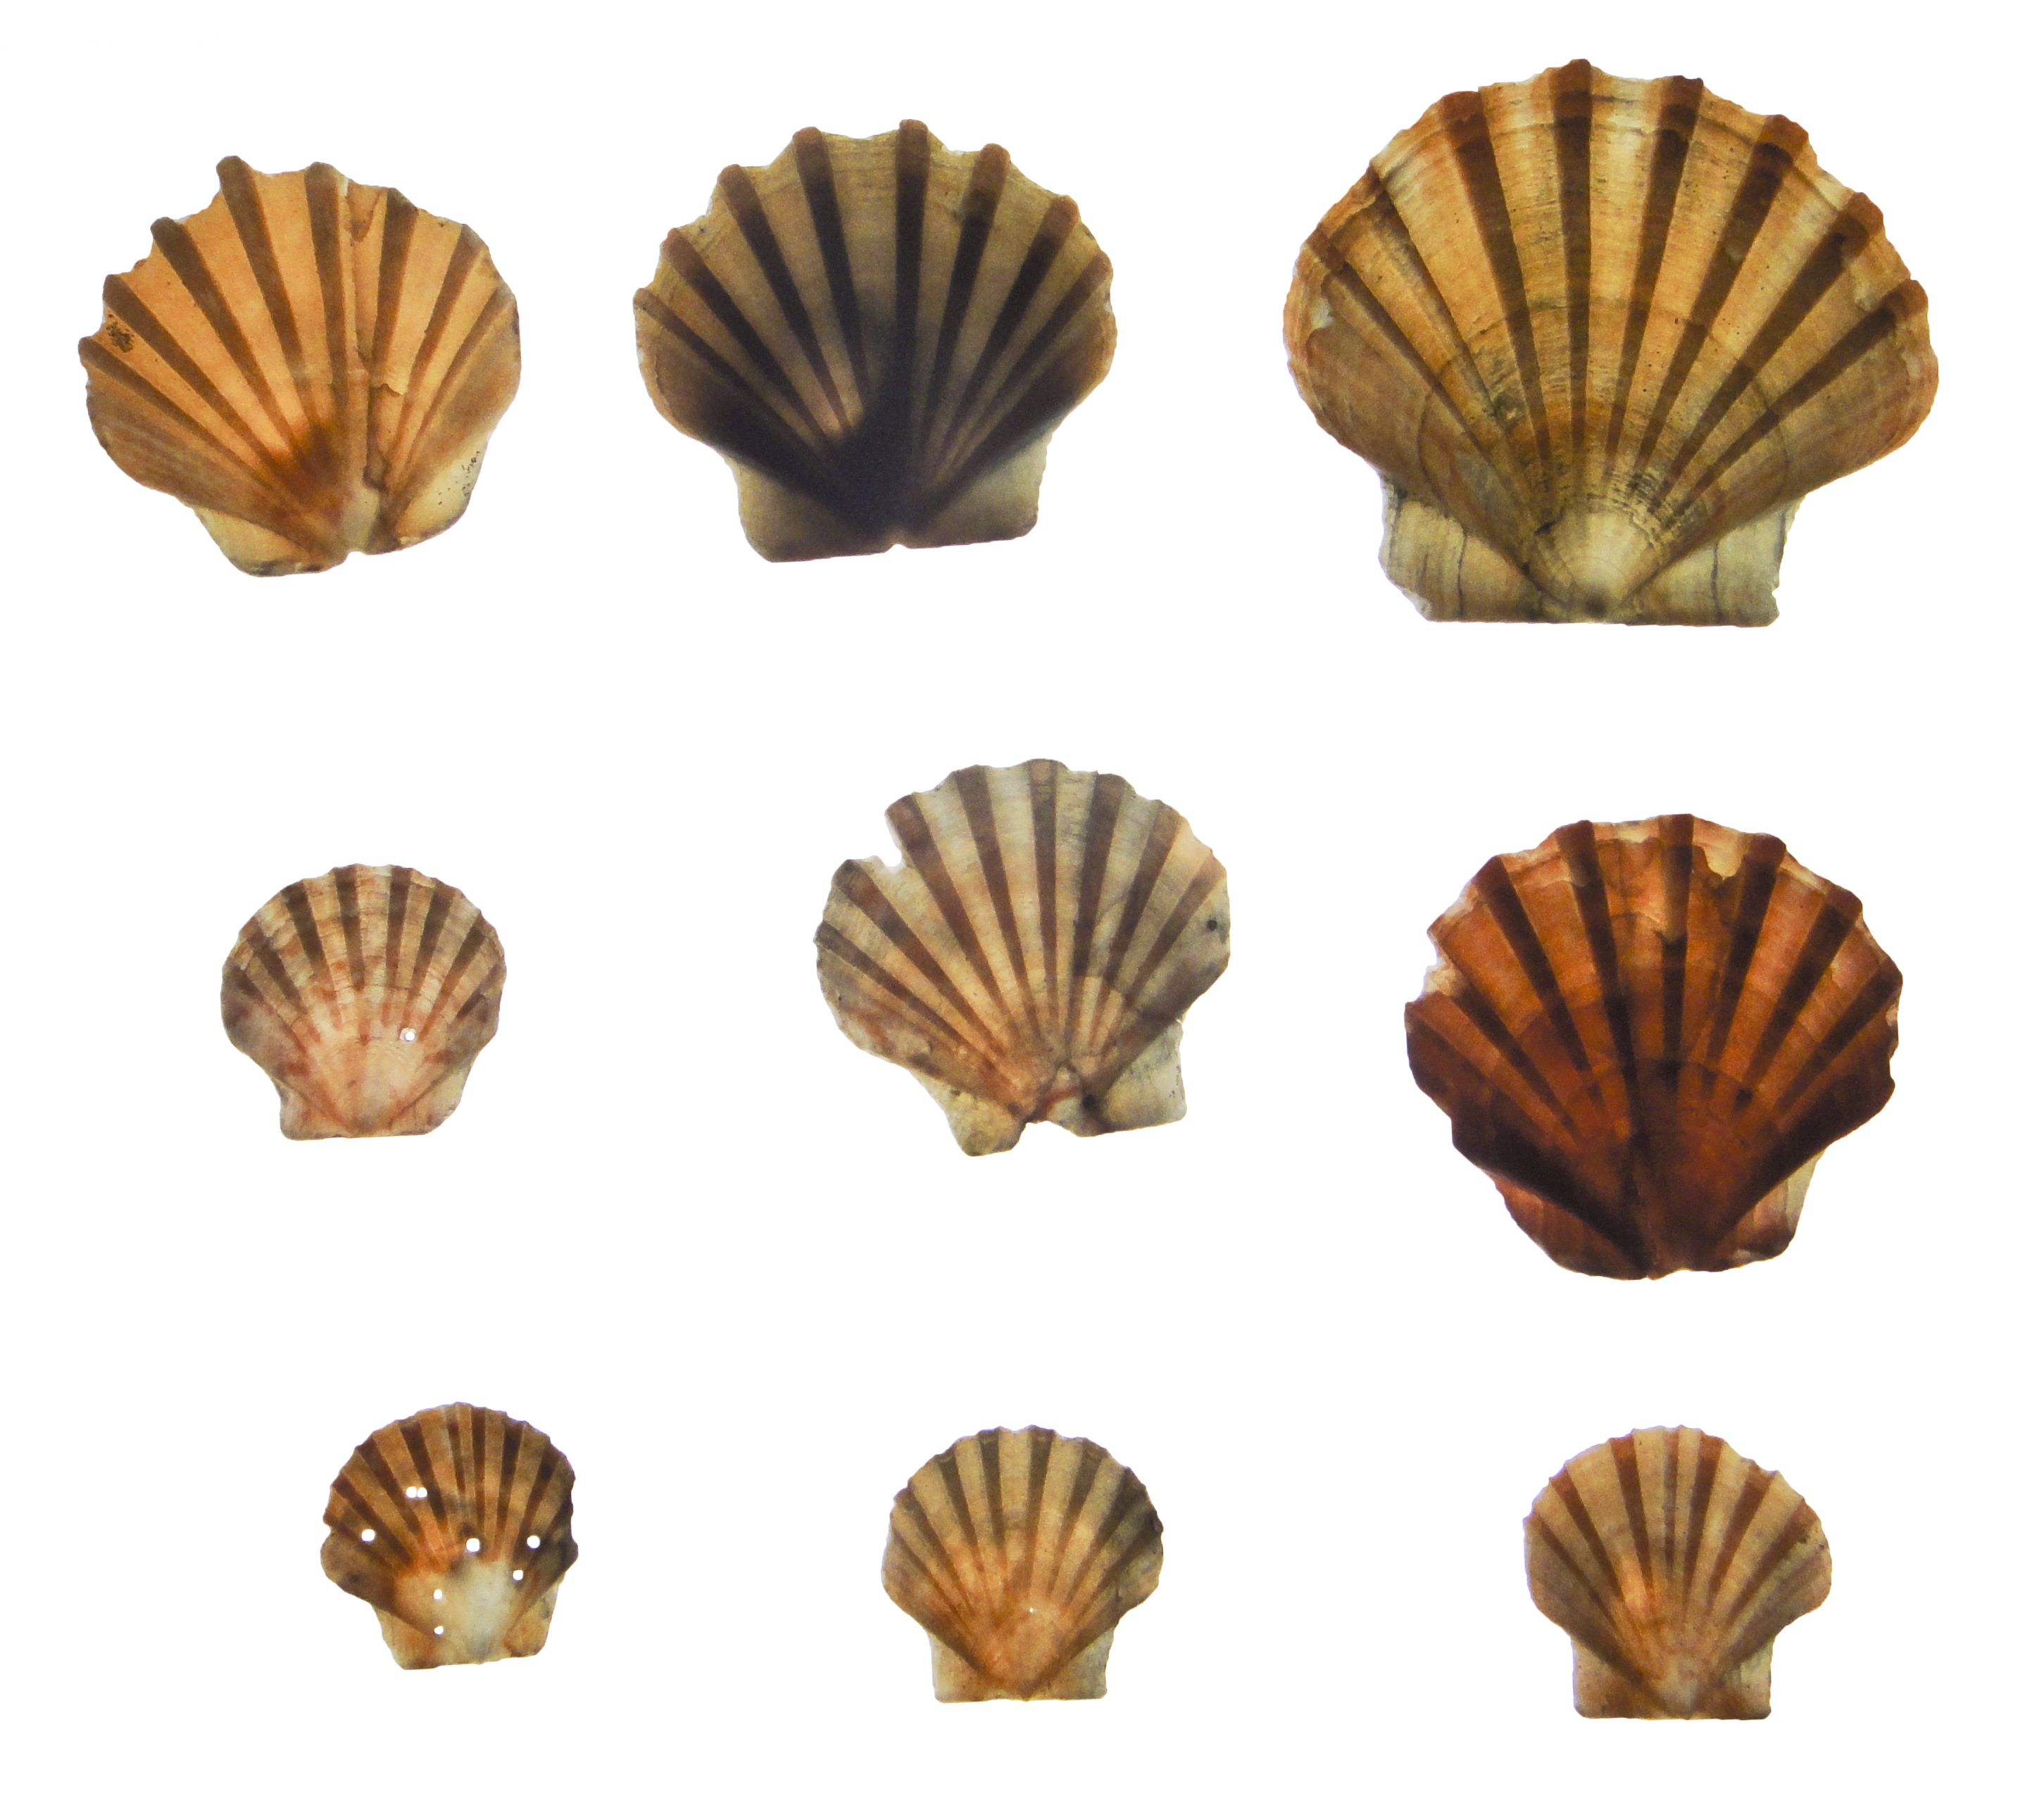
sea, wave, cute, summer, material, shell, invertebrate, seashell, conch, cockle, clams, marin